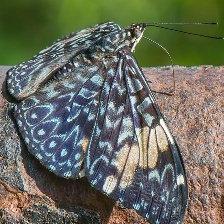
Species: RED CRACKER